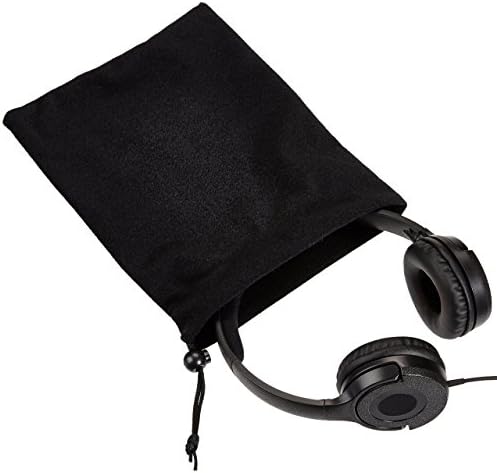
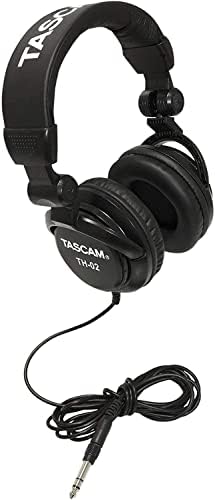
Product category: headphones
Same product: no